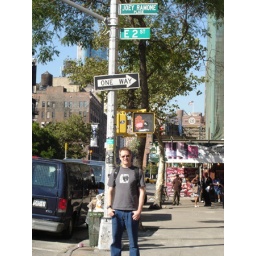
Your intrepid punk explorer underneath the street sign for Joey Ramone Place.